Irish Land and Labour Association

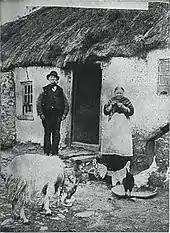
Early Irish cottage homestead

Acting in response to specific local needs, be it housing, land or employment, steadfast local spirits sustained Trade and Labour Leagues in parts of Counties Wicklow, Kilkenny, Laois, Kildare, Roscommon, Tyrone and Tipperary. However, it was not until the formation of the Knights of the Plough, a farm labourers' body founded by Benjamin Pellin, a small land-owner in the William Thompson tradition, at Narraghmore, County Kildare in June 1892, and of the National Labour League in Kanturk in January 1893, that the required organisation of the labourers began to take shape.